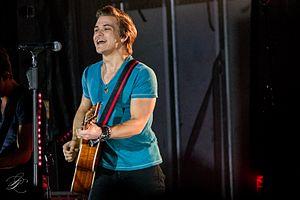
Ceci est une liste de musiciens qui exécutent ou ont exécuté la musique cadienne. Les musiciens ne sont pas nécessairement des Cadiens, ni nécessairement de la Louisiane.